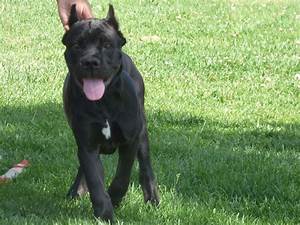
Label: cane